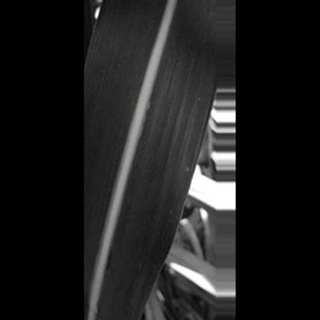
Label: healthy_sugarcane